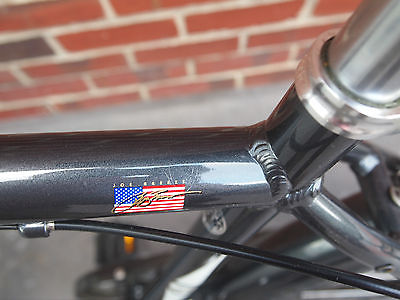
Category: bicycle